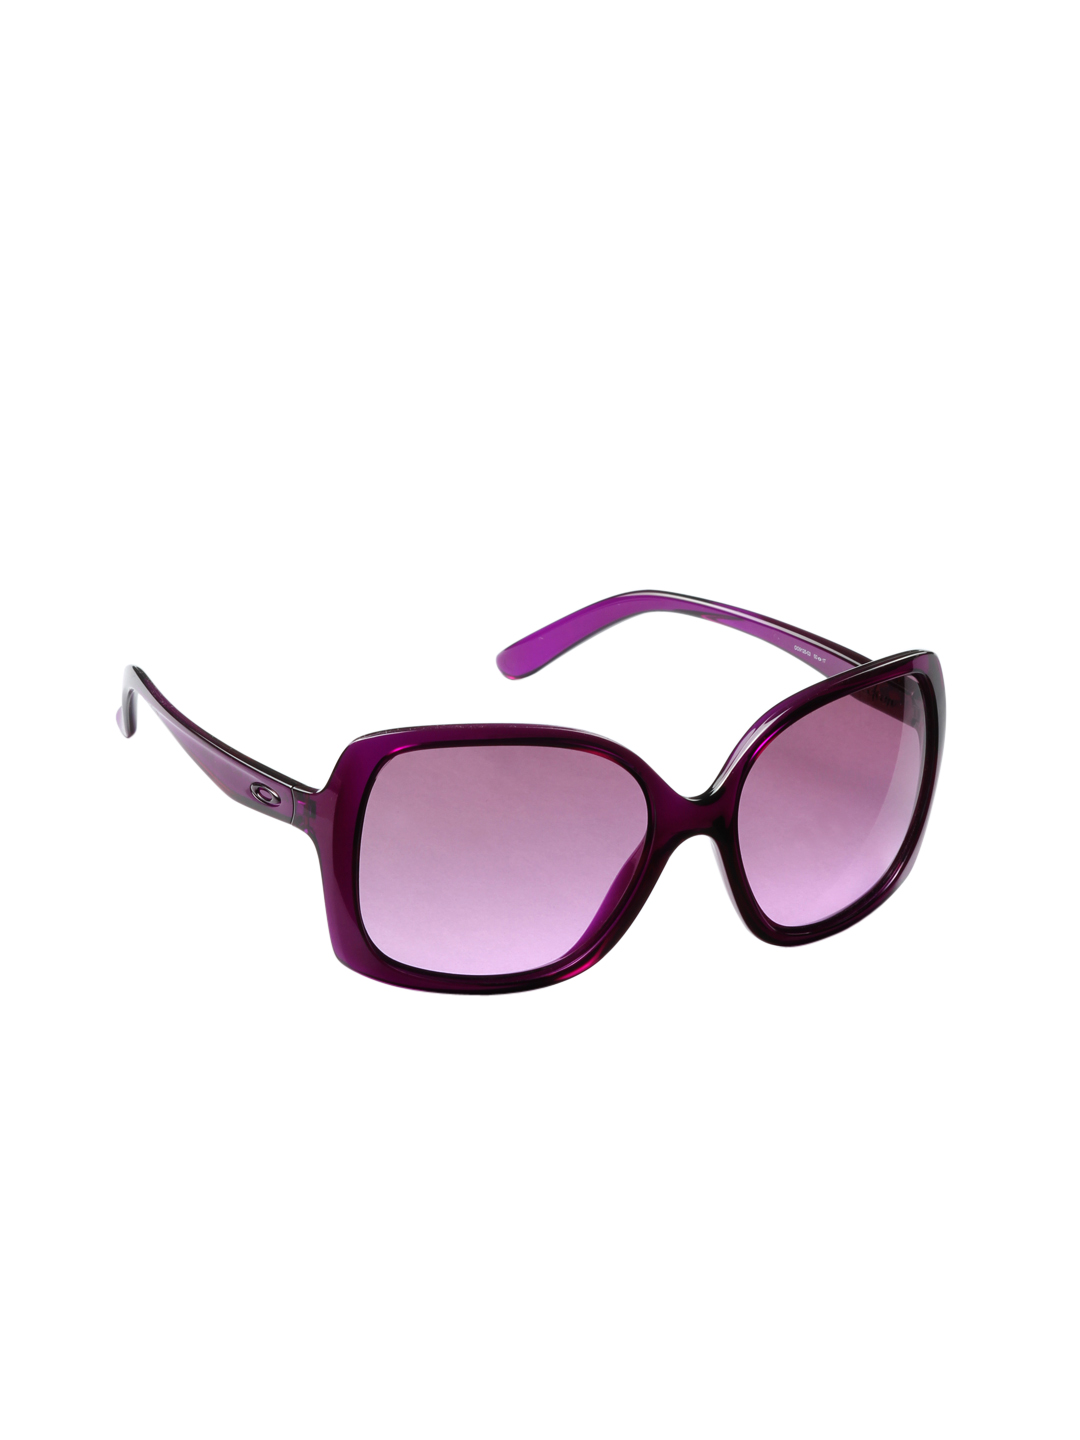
Oakley Women Beckon Purple Sunglasses
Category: Accessories / Eyewear / Sunglasses
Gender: Women
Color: Purple
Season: Winter 2016
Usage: Casual